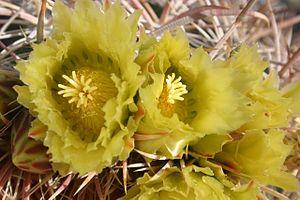
Ferocactus cylindraceus est un cactus de la famille des Cactaceae, présent au sud-ouest des États-Unis et au nord du Mexique.